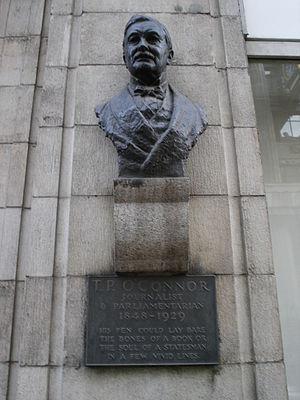
Thomas Power O'Connor, dit T. P. O'Connor, né le 5 octobre 1848 à Athlone et mort le 18 novembre 1929 à Londres, est un journaliste et homme politique britannique. L'un des derniers représentants du Parti parlementaire irlandais à la Chambre des communes du Royaume-Uni après l'indépendance de l'État libre d'Irlande dans les années 1920, il est alors « Père de la Chambre », c'est-à-dire député en exercice ayant eu la plus longue carrière parlementaire sans interruption.